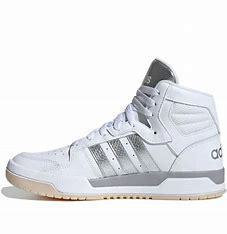
Brand: adidas
Model: NEO Entrap Mid Skate